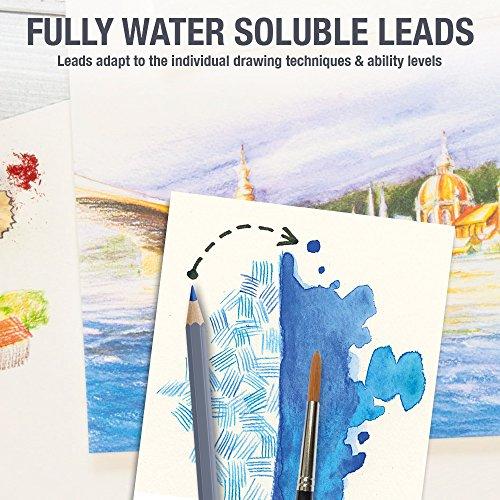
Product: Faber-Castell Creative Studio Goldfaber Aqua Watercolor Pencils - Tin of 12 Colors
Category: Arts, Crafts & Sewing | Painting, Drawing & Art Supplies | Drawing | Drawing Media | Pencils
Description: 12 colors in reusable tin - this goldfaber color pencil tin features 12 vibrant watercolor pencils in a metal tin.
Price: $9.51
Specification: ProductDimensions:0.5x4x7.1inches|ItemWeight:5ounces|ShippingWeight:5ounces(Viewshippingratesandpolicies)|ShippingAdvisory:Thisitemmustbeshippedseparatelyfromotheritemsinyourorder.Additionalshippingchargeswillnotapply.|ASIN:B0007OECP8|Itemmodelnumber:FC114612|Manufacturerrecommendedage:13yearsandup